2015 Indianapolis 500

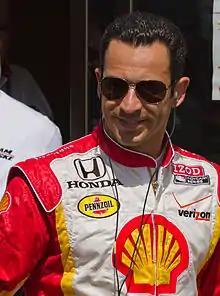
Hélio Castroneves

The second day of practice was scheduled for May 12. At 2:07 p.m., Simona de Silvestro's car started smoking in the exit of turn two. Down the backstretch, a small fire broke out under the engine cover, and de Silvestro stopped the car near the warm up lane at the end of the backstretch. The car quickly became engulfed in flames, and de Silvestro quickly exited the car, uninjured. It was determined the fire was caused by a fuel leak in the refueling buckeye. Later in the day at 4:30 p.m., James Jakes car came to a stop at the entrance to the pit area with smoke pouring from the engine, and about 20 minutes later, Jack Hawksworth pulled into the grass in turn two with brake failure. The track closed five minutes early at 5:55 p.m. when Justin Wilson's engine blew going down the main stretch. Hélio Castroneves set the fast lap of the day, both overall (227.514 mph) and "no-tow" (225.315 mph). Several teams, including Andretti Autosport, Schmidt Peterson Motorsports, and Team Penske, went out together in groups, conducting drafting practice, ostensibly concentrating on race day set-ups.